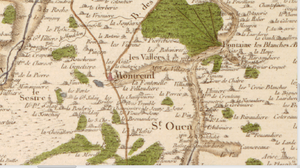
Carte de Cassini n°29, zoom sur Montreuil-en-Touraine, 1760.
Montreuil-en-Touraine est une commune française du département d'Indre-et-Loire en région Centre-Val de Loire. Elle est rattachée à la communauté de communes du Val d'Amboise.